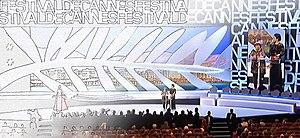
Du dessin à la réalisation - Décor de la Cérémonie de clôture du festival de Cannes pour Canal +
Philippe Désert, né en 1953 à Suresnes, est décorateur de plateau et scénographe pour la télévision depuis 1984.